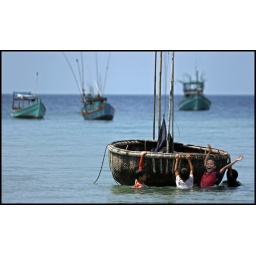
boys play next to a traditionnal boat in Phu Quoc island, Vietnam